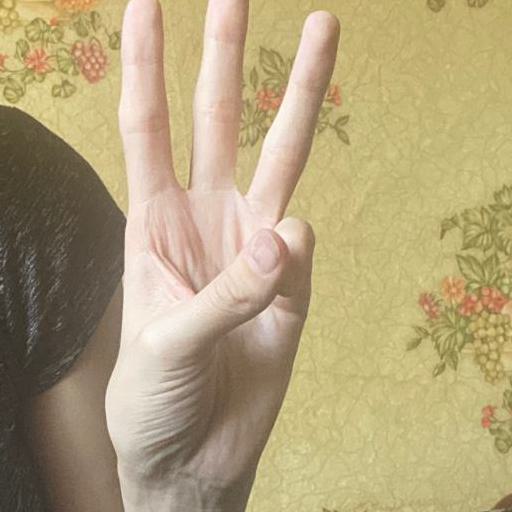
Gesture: three